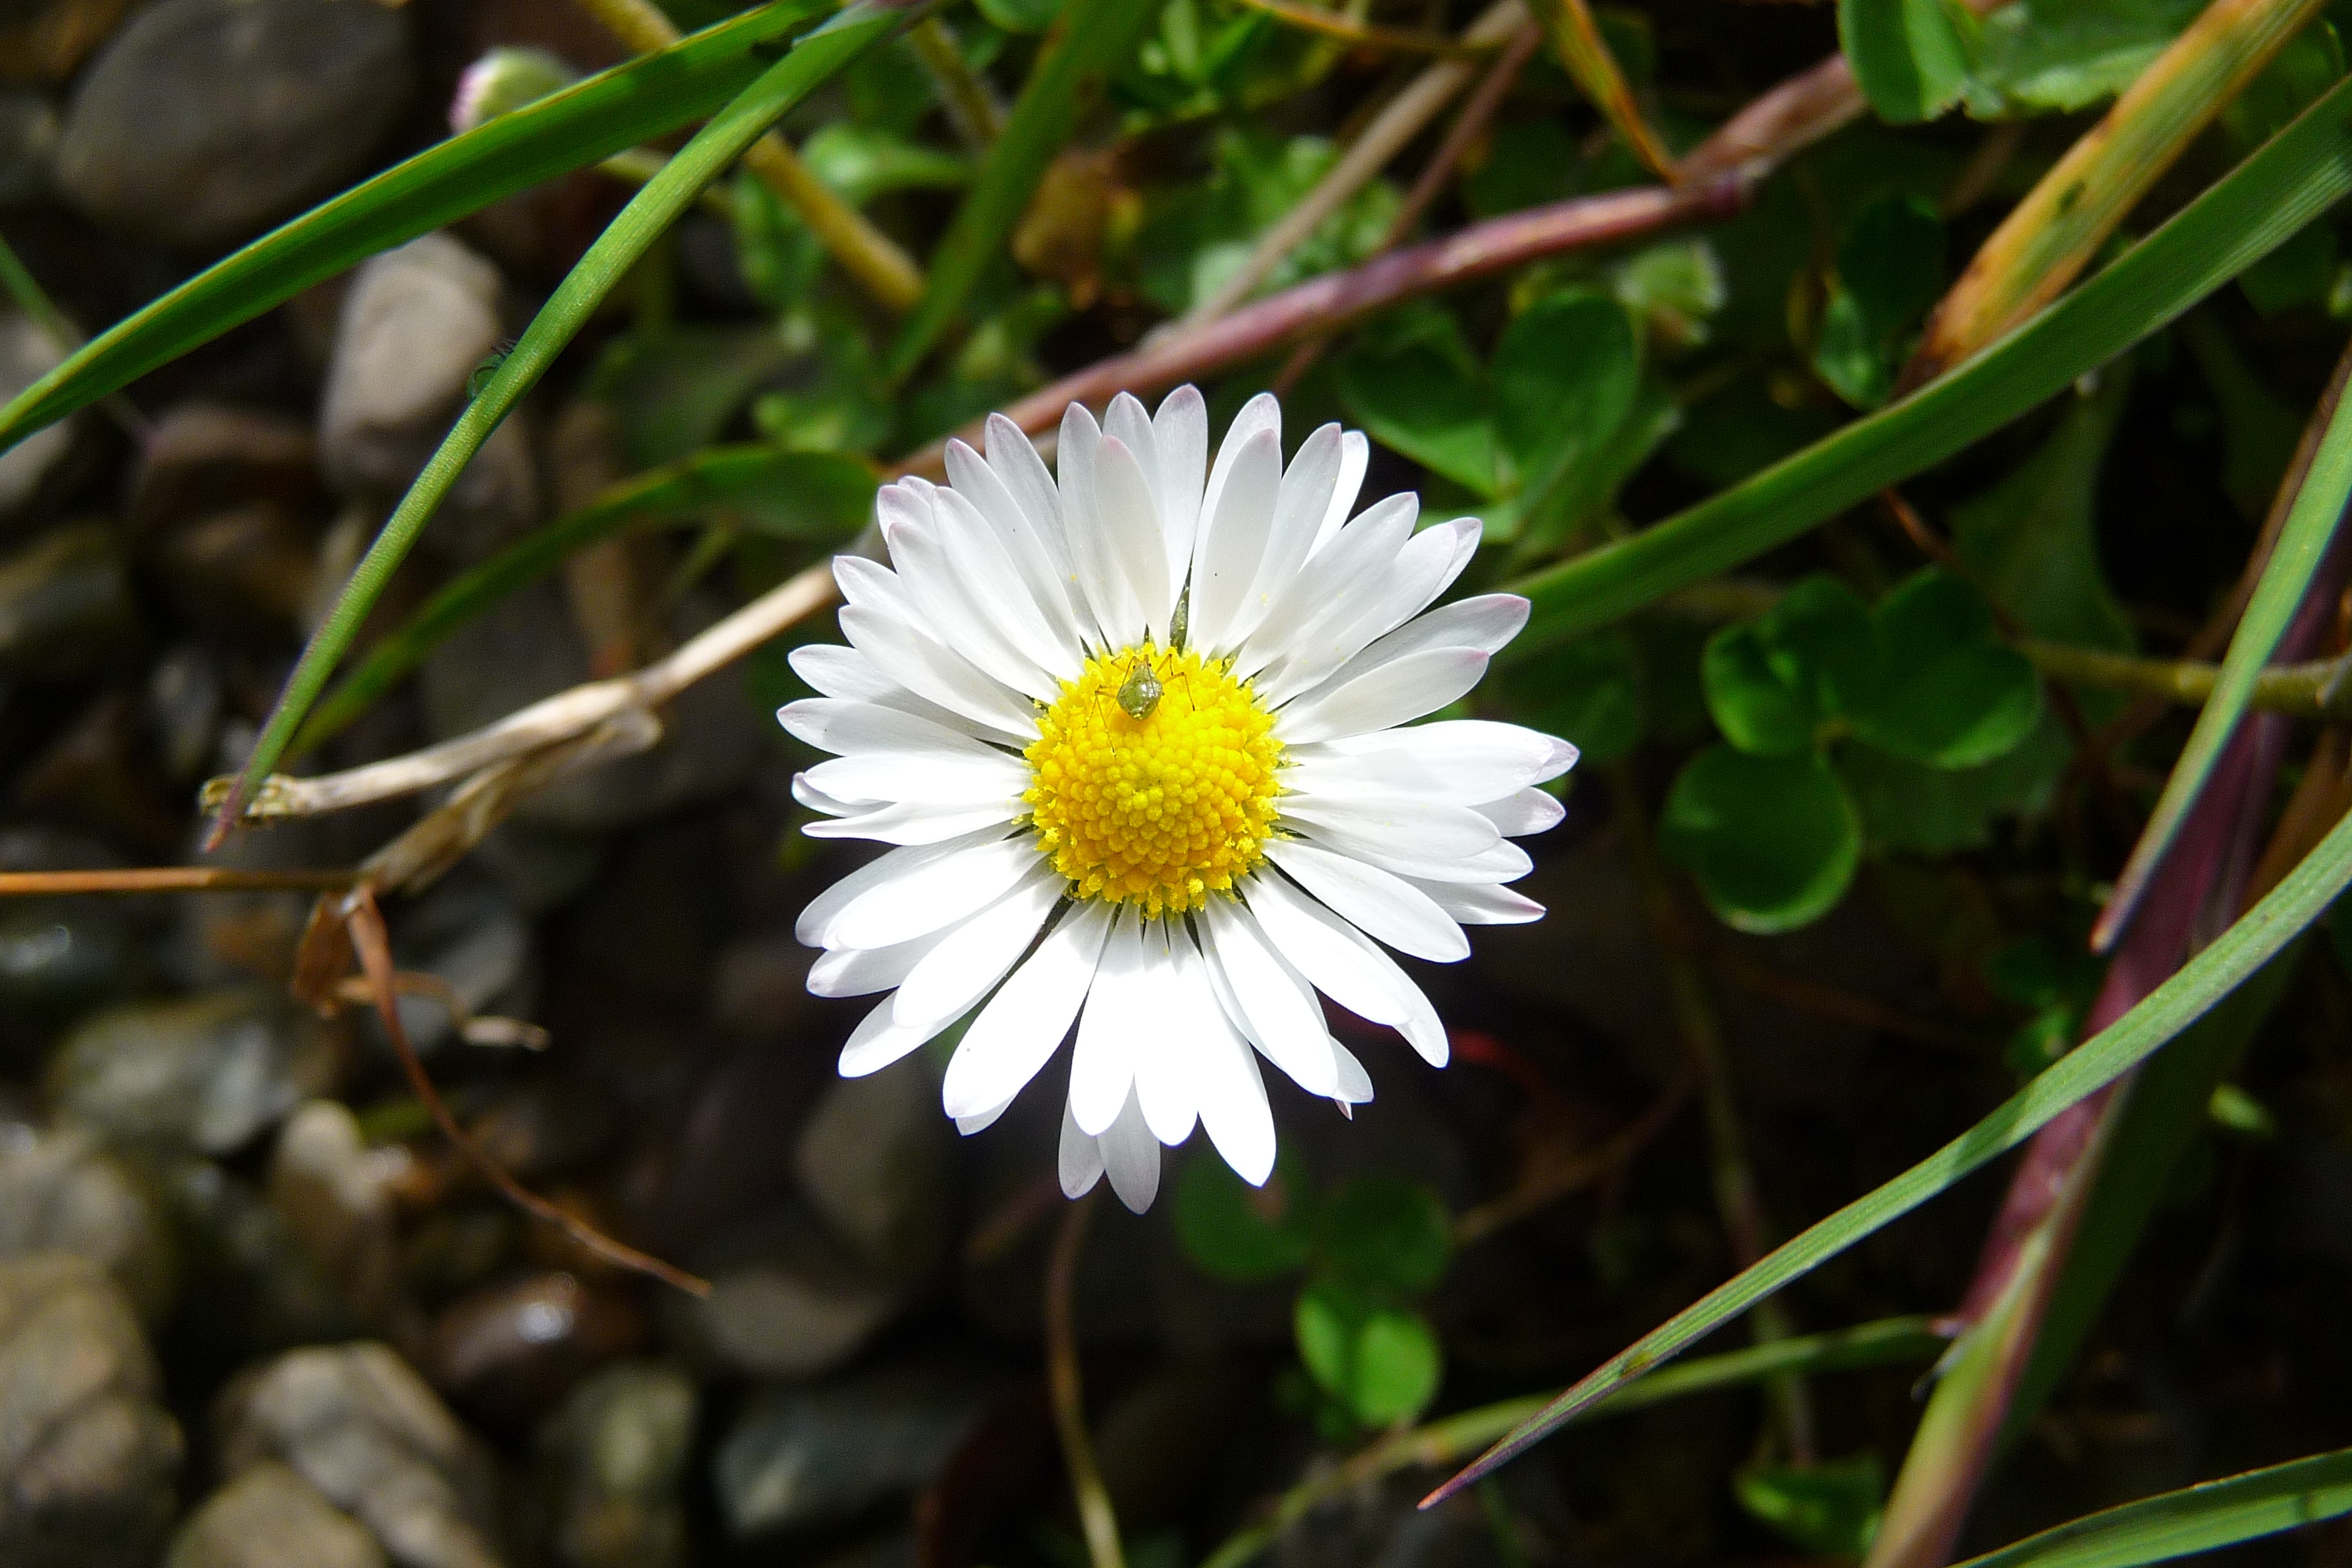
nature, grass, plant, meadow, flower, petal, daisy, bug, botany, flora, wildflower, close up, ireland, macro photography, flowering plant, daisy family, oxeye daisy, plant stem, land plant, chamaemelum nobile